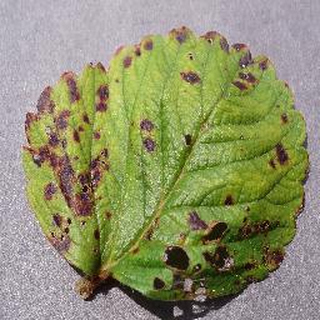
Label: strawberry_leaf_scorch